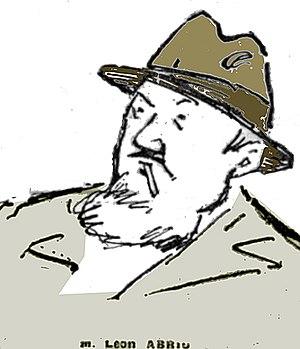
portrait de Léon Abril dans Comoedia di 6 mai 1921
Léon Abric est un dramaturge français né en 1869 et mort en 1942. Il a notamment écrit des pièces appartenant au genre Grand Guignol.